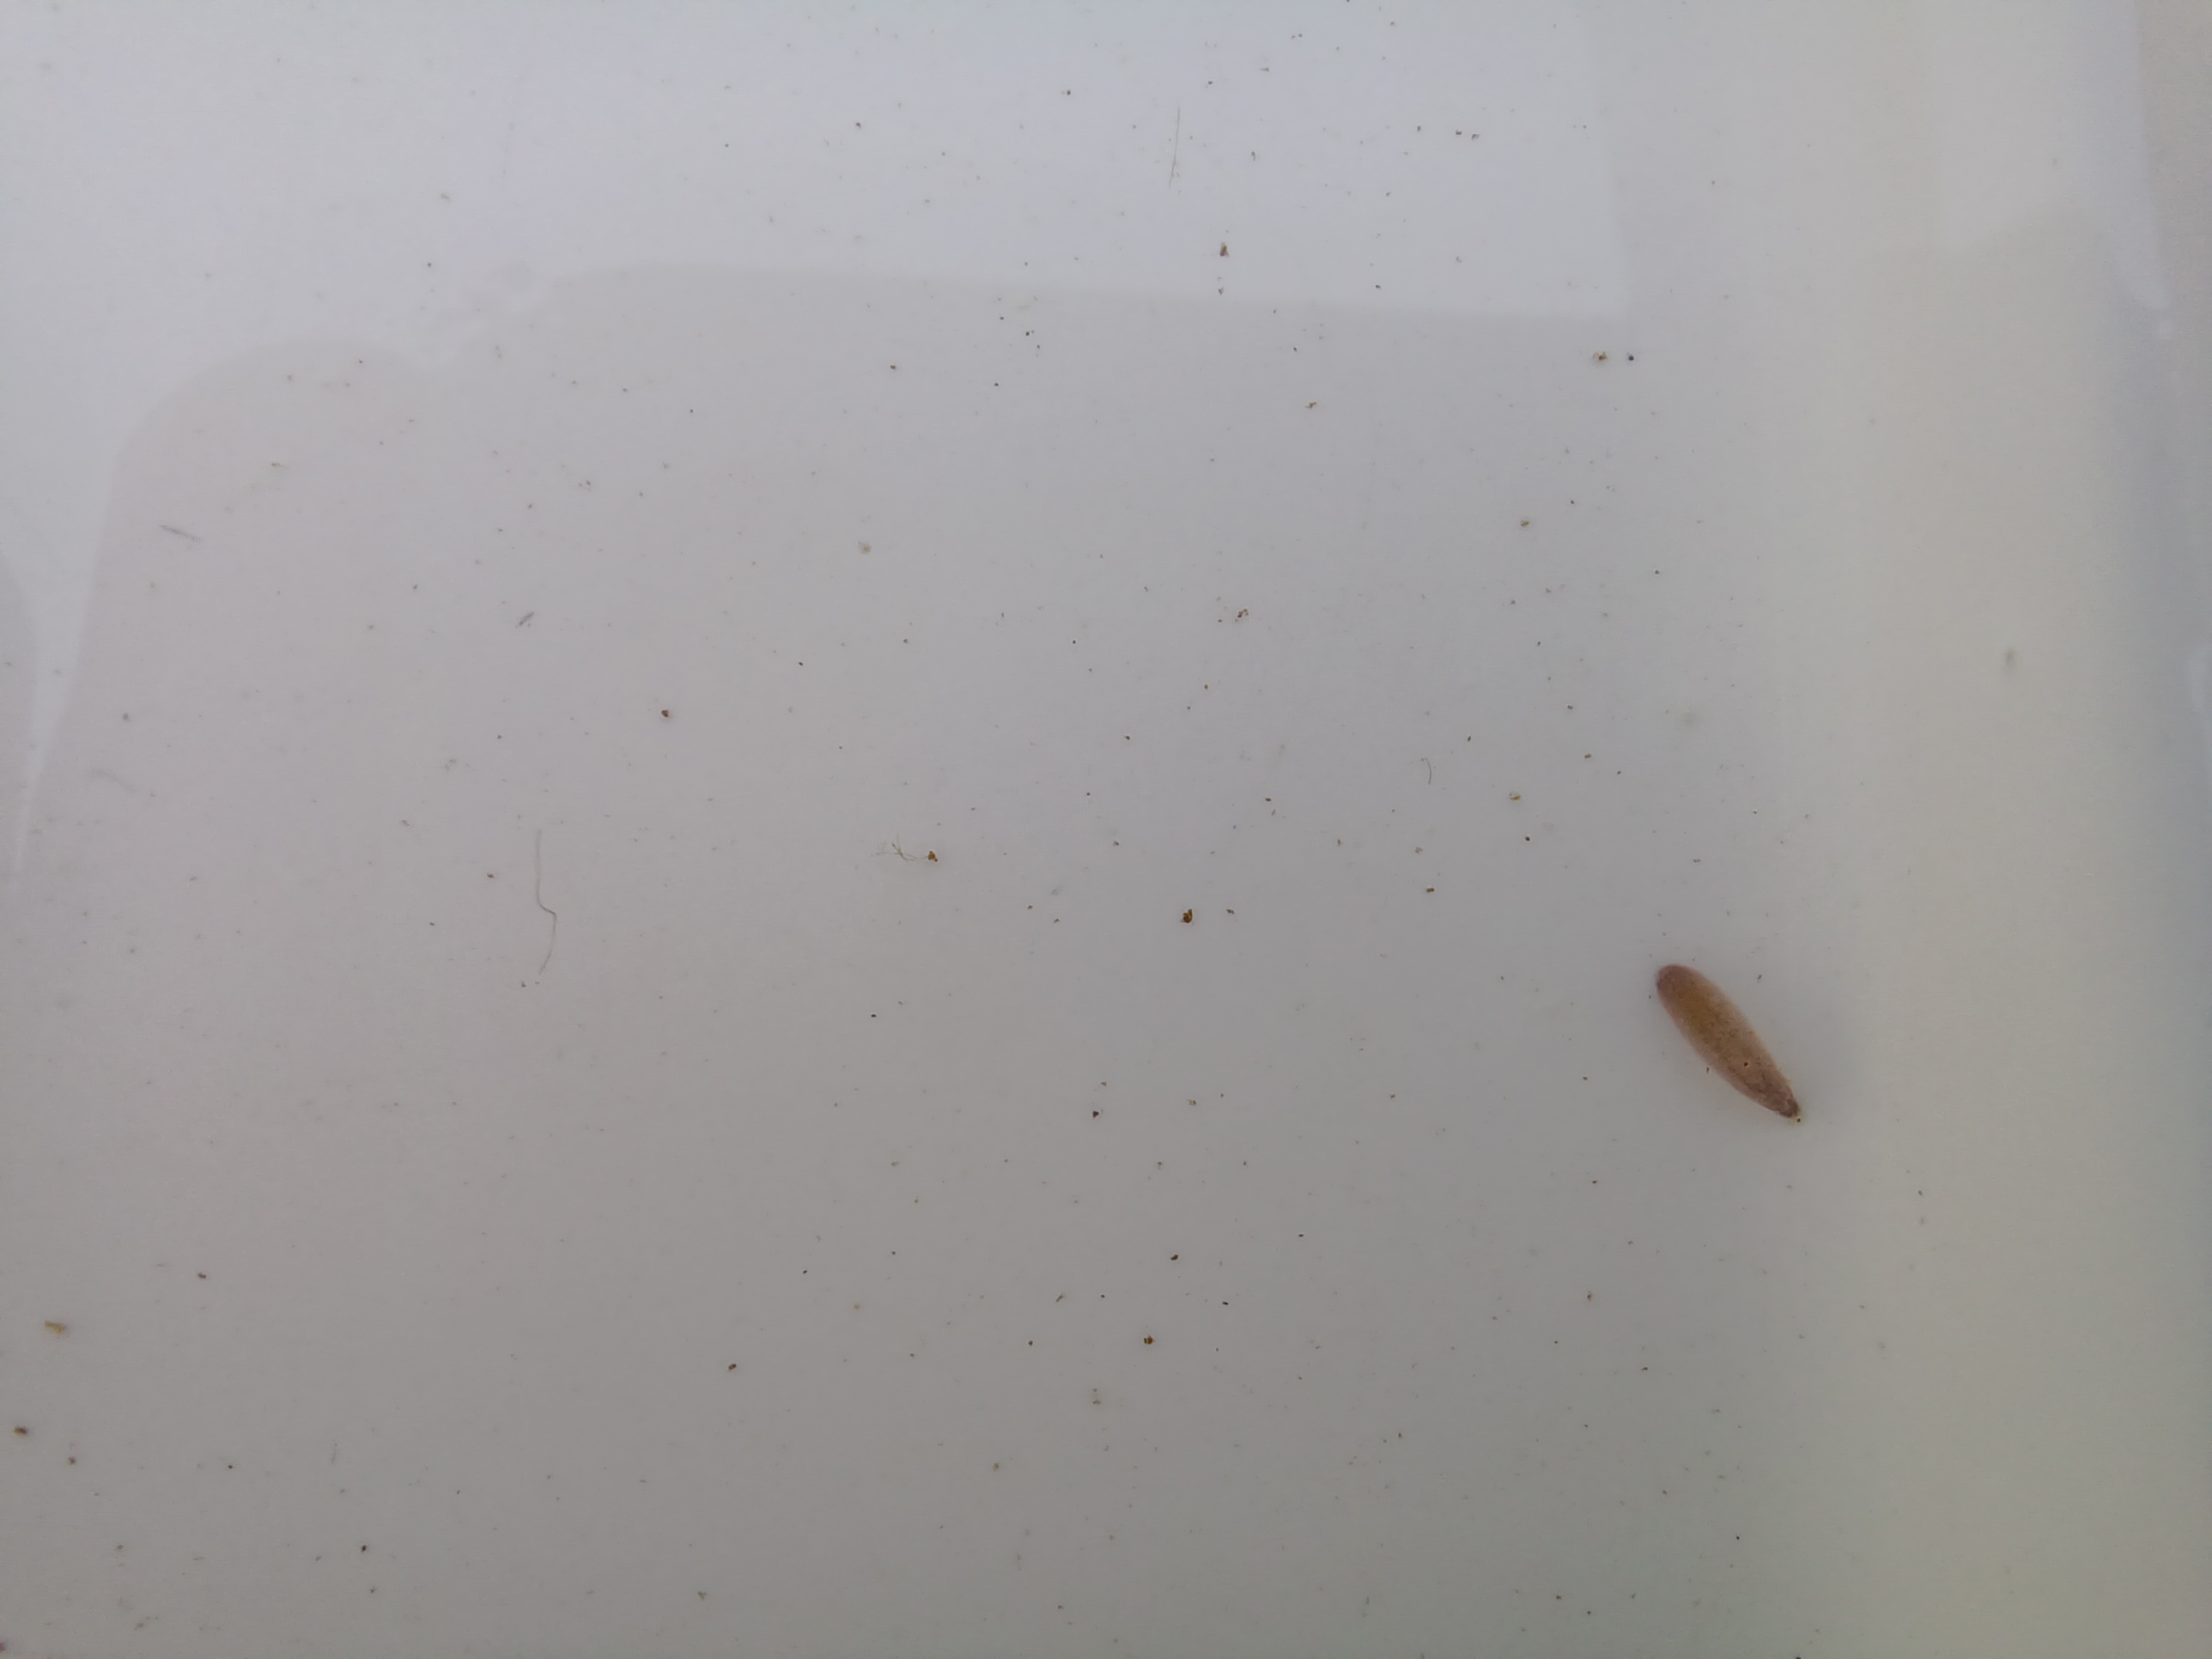
Macroinvertebrate group: leeches